Michael Boroniec

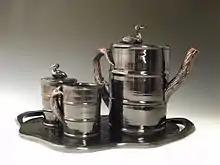
Crude Awakening Teapot

What began with teapots and a single spiral, has evolved into a series of vases that vary in form, degree of expansion, and number of coils. Each vessel is wheel thrown then deconstructed. This process reveals aspects of the vase that most rarely encounter. Within the walls, maker’s marks become evident and contribute to the texture. The resultant ribbon effect, reminiscent of a wheel trimming, lends fragility, elegance, and motion to a medium generally perceived as hard and heavy. This emphasizes a resistance of gravity, allowing negative space to unravel and become part of the form. The result is a body of sculptural objects, resembling and born of functional vessels.